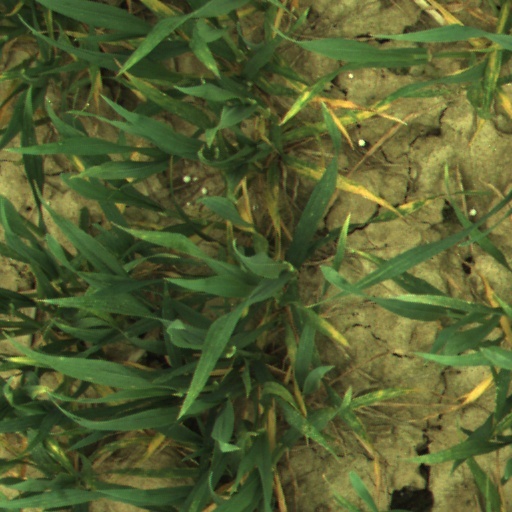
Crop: wheat